2000s United States housing bubble

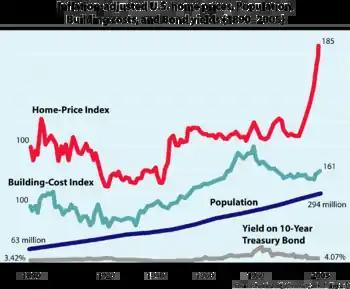
Fig. 1: Robert Shiller's plot of U.S. home prices, population, building costs, and bond yields, from "Irrational Exuberance", 2nd ed. Shiller shows that inflation-adjusted U.S. home prices increased 0.4% per year from 1890 to 2004 and 0.7% per year from 1940 to 2004, whereas U.S. census data from 1940 to 2004 shows that the self-assessed value increased 2% per year.

The 2000s United States housing bubble or house price boom or 2000s housing cycle was a sharp run up and subsequent collapse of house asset prices affecting over half of the U.S. states. In many regions a real estate bubble, it was the impetus for the subprime mortgage crisis. Housing prices peaked in early 2006, started to decline in 2006 and 2007, and reached new lows in 2011. On December 30, 2008, the Case–Shiller home price index reported the largest price drop in its history. The credit crisis resulting from the bursting of the housing bubble is an important cause of the Great Recession in the United States.